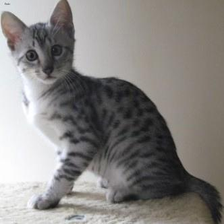
Species: cat
Breed: Egyptian Mau